Gang patch

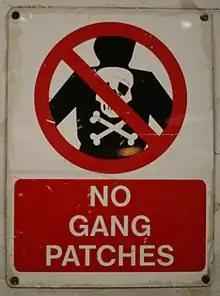
Sign on the Cook Strait ferry prohibiting the display of gang patches

The explanatory notes to the ""Wanganui District Council (Prohibition of Gang Insignia) Bill"", a local bill introduced into the New Zealand Parliament by then Whanganui MP Chester Borrows, records that the Wanganui District Council already had an informal policy that prohibited wearing or displaying gang insignia in public buildings. However, as result of attacks on police and the 5 May 2007 murder of two-year old Jhia Te Tua during a drive-by gang shooting, the council sought the legal power to make bylaws that prohibited wearing gang insignia in designated spaces. The bill received Royal Assent on 9 May 2009 and came into force the next day as the Wanganui District Council (Prohibition of Gang Insignia) Act 2009.